Sylvelin Vatle

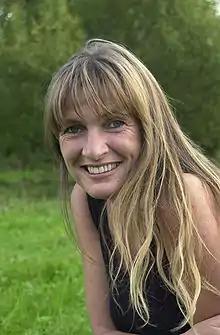

Born in Bergen on 4 September 1957, Vatle grew up in Osterøy. She made her literary début in 1991 with the novel "Alle kjenner vel presten?", for which she was awarded the Tarjei Vesaas' debutantpris. Her next novels were from 1993, and from 1996. Further novels are from 2000, and from 2002.